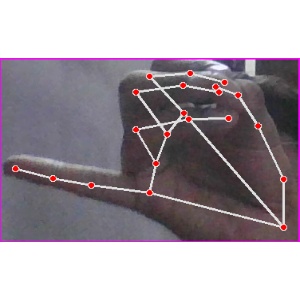
अक्षर: च